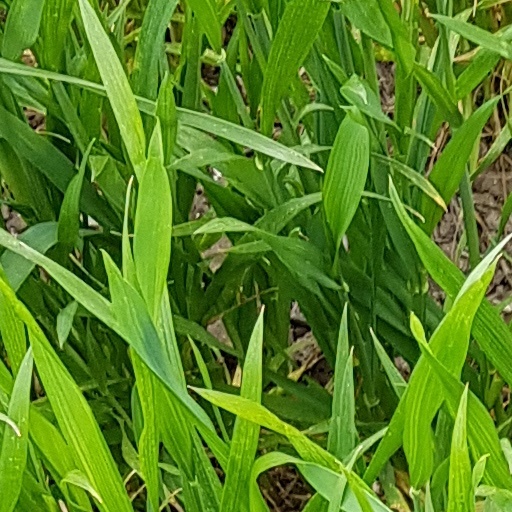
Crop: wheat